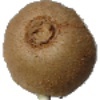
Label: Kiwi 1